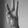
ASL letter: W